Florence Lathrop Field Page

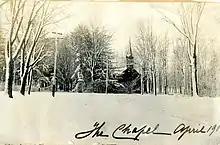
Her wedding to Henry Field, and later wedding to Thomas Nelson Page, took place at Byrd's Nest Chapel, photographed here in 1900.

On October 29, 1879, at the age of 21, she wed the 38 year old Henry Field at the Byrd's Nest Chapel, located between her family's "Huntington" estate and her uncle Thomas Barbour Bryan's "Eagle's Nest" estate in Elmhurst. Henry Field was a junior partner in Field, Leiter & Company, the business of his elder brother Marshall Field. Henry Field was a millionaire.